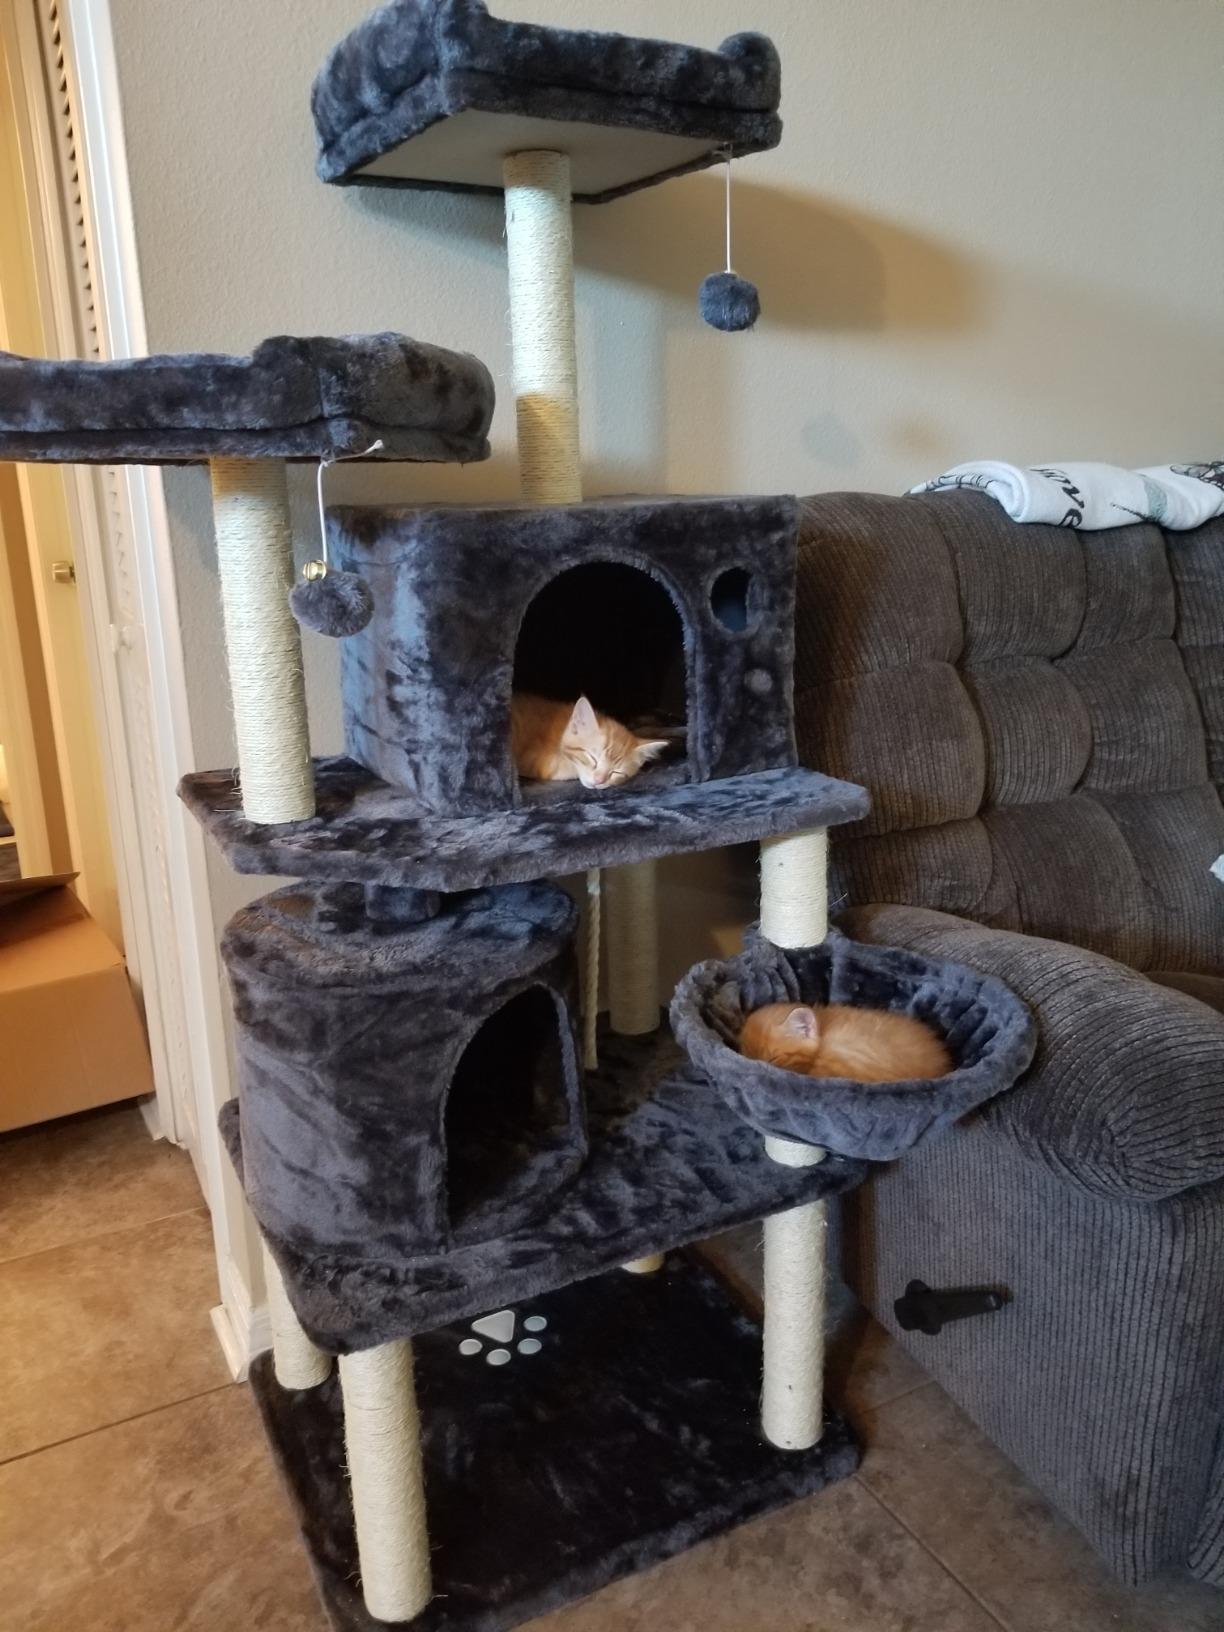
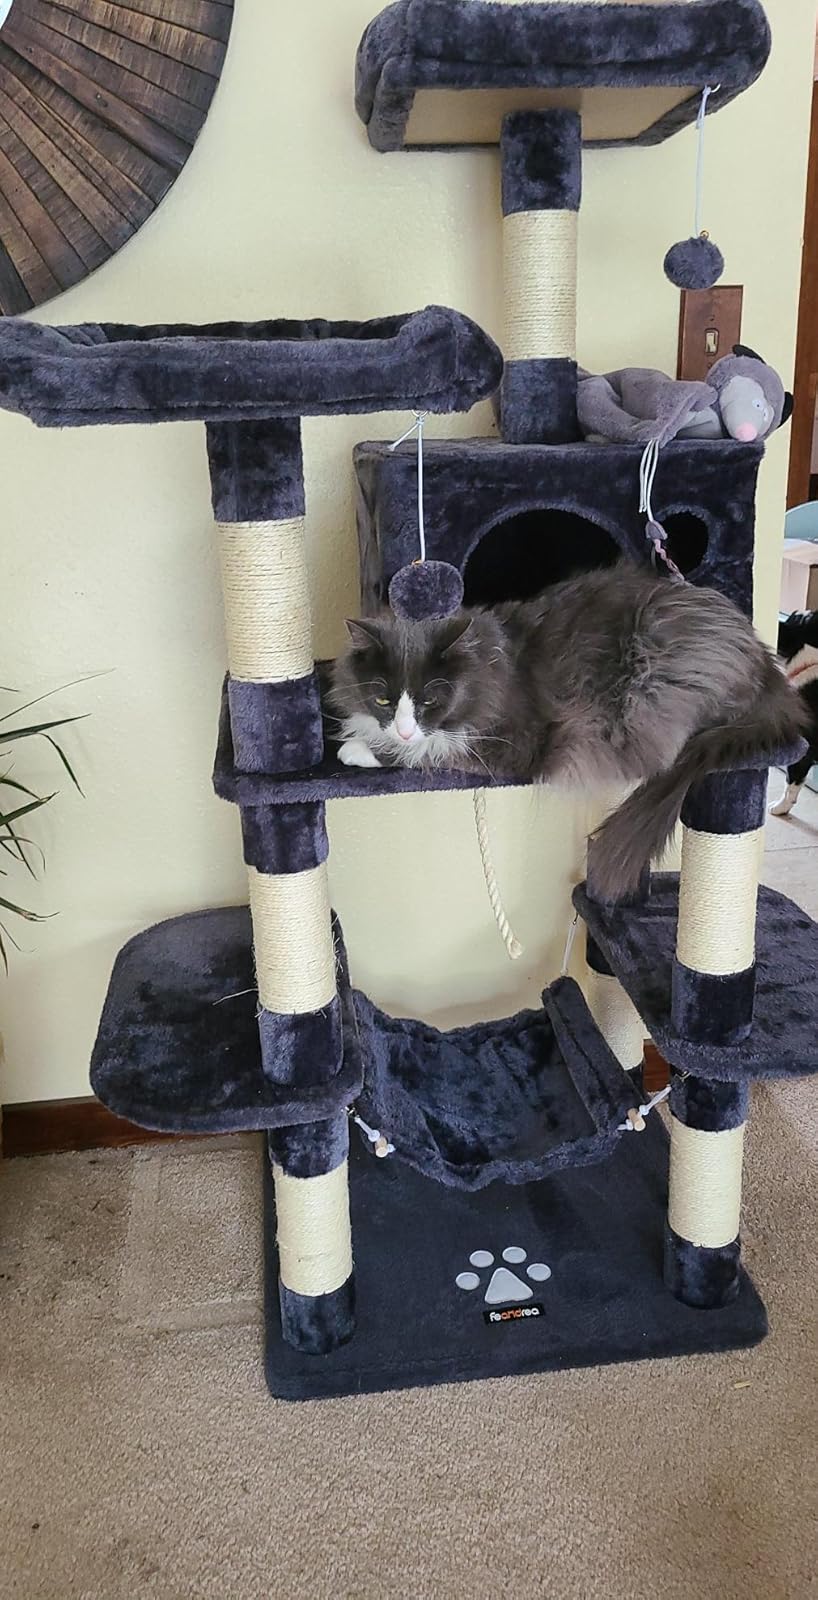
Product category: items_cat tree
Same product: no